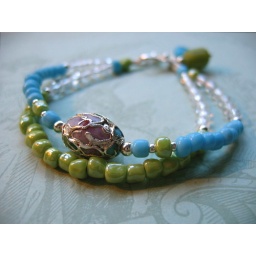
Bracelet to match the Petal necklace in green or turquoise. Cloisonne, glass and silver.